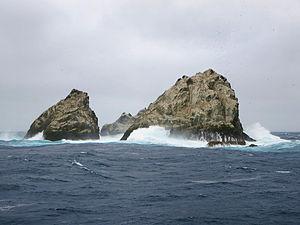
Shag Rocks est un groupe d'îlots situé en Géorgie du Sud. Ce petit archipel fait partie du territoire d'outre-mer britannique de la Géorgie du Sud-et-les Îles Sandwich du Sud, mais aussi réclamé par l'Argentine comme une partie de la Terre de Feu.